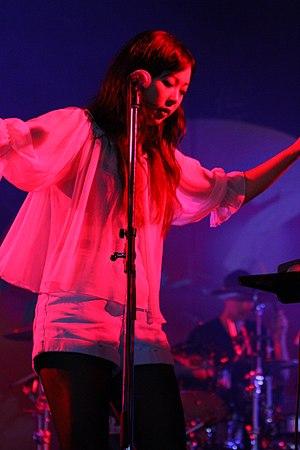
The Naked and Famous est un groupe néo-zélandais de rock indépendant basé à Auckland. Le groupe s'est formé en 2008 lorsque Thom Powers et Alisa Xayalith ont enregistré deux EP avec l'ingénieur Aaron Short, étudiant à l'université de musique MAINZ d'Auckland. Les titres ont par la suite été disponibles par l'intermédiaire d'un label local indépendant. Powers and Xayalith commencèrent alors une série de concerts, rejoints par Ben Knapp, à la basse et Jordan Clark à la batterie.